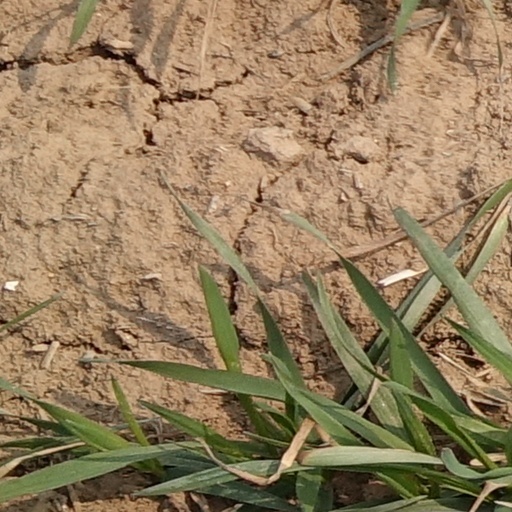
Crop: wheat